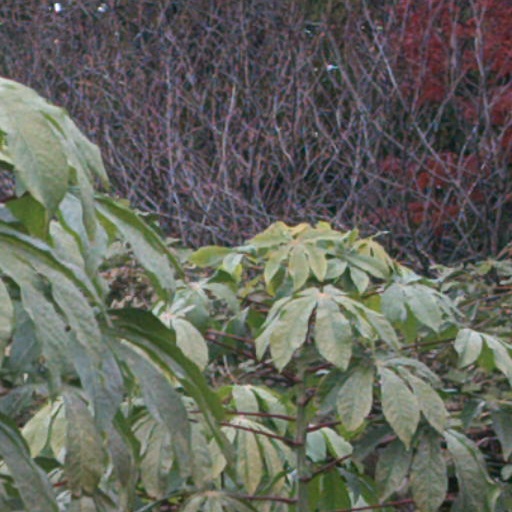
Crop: cassava